Citalopram

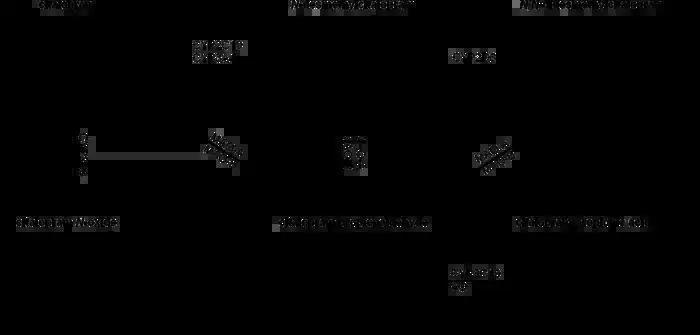
Metabolism of citalopram in humans.

Citalopram was first synthesized in 1972 by chemist Klaus Bøgesø and his research group at the pharmaceutical company Lundbeck and was first marketed in 1989 in Denmark. It was first marketed in the US in 1998. The original patent expired in 2003, allowing other companies to legally produce and market generic versions.